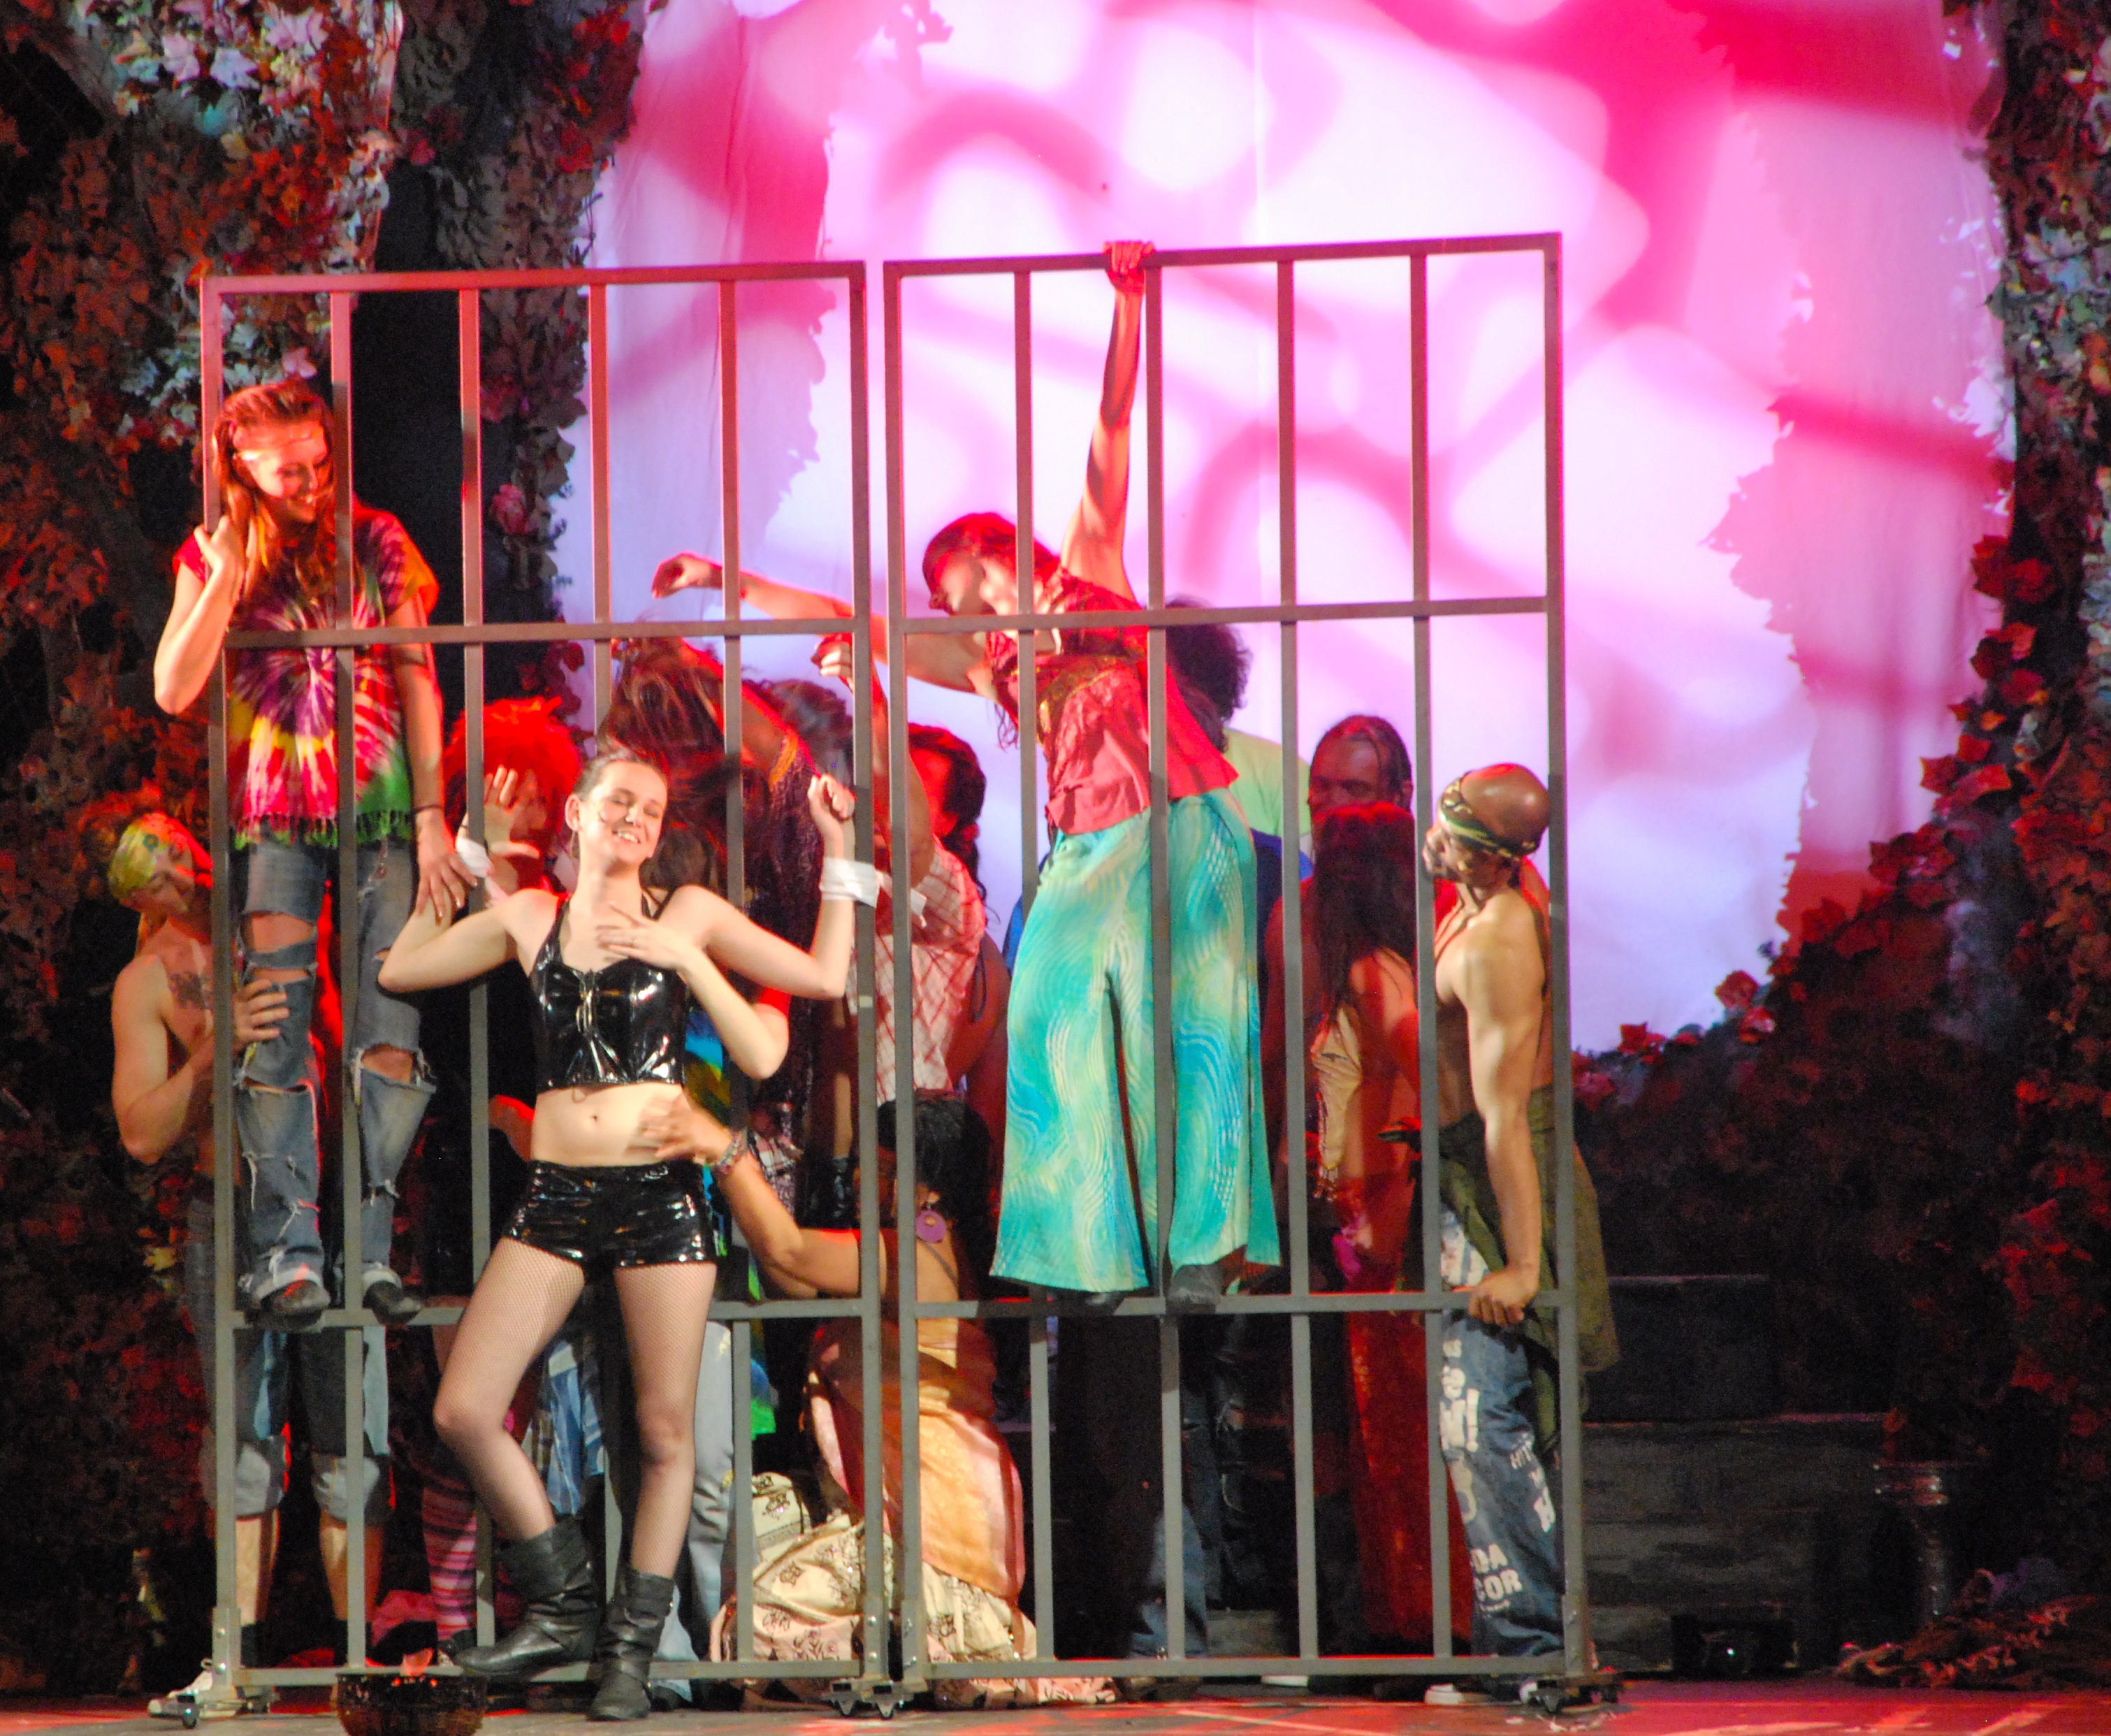
man, people, hair, white, female, love, dance, show, performer, lifestyle, performance art, festival, stage, colors, happy, happiness, lovely, performance, theater, dancing, entertainment, adult, performing arts, musical theatre